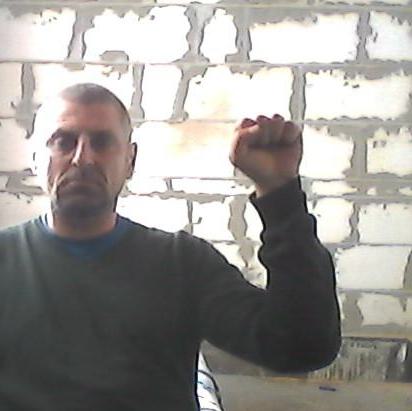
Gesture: fist